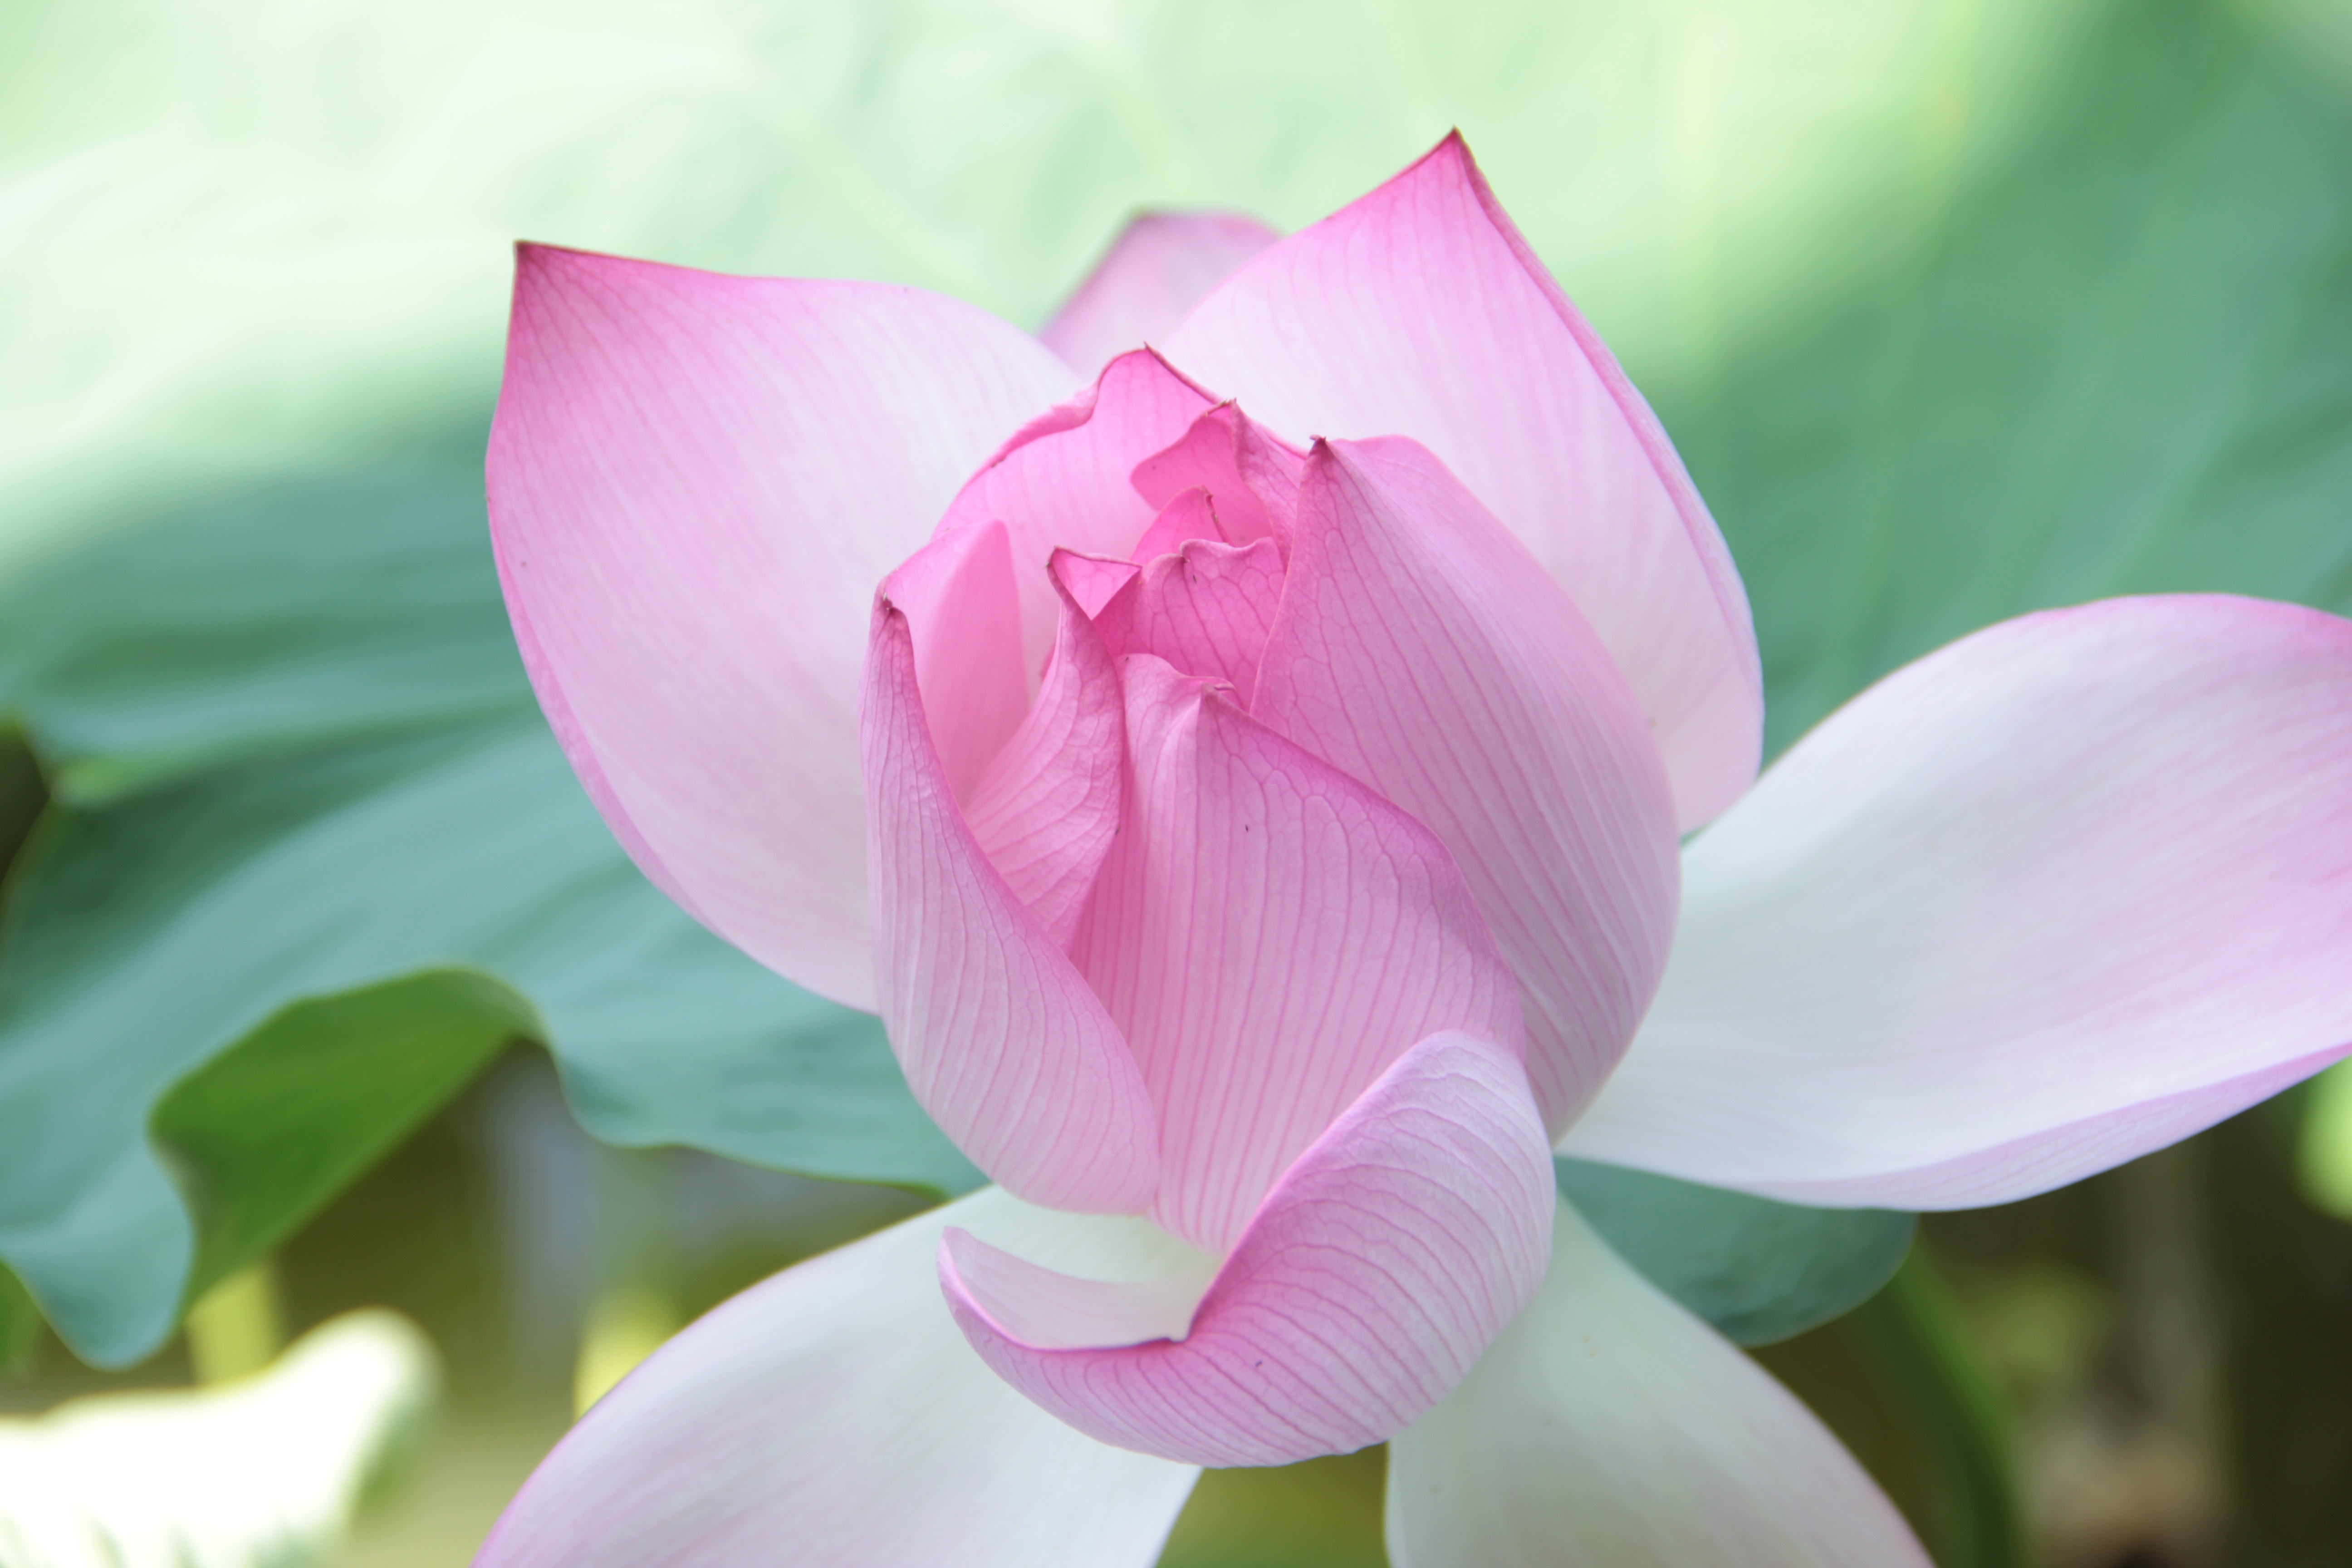
blossom, plant, flower, petal, spring, park, pink, sacred lotus, aquatic plant, flora, lotus, lotus leaf, macro photography, flowering plant, land plant, lotus family, proteales